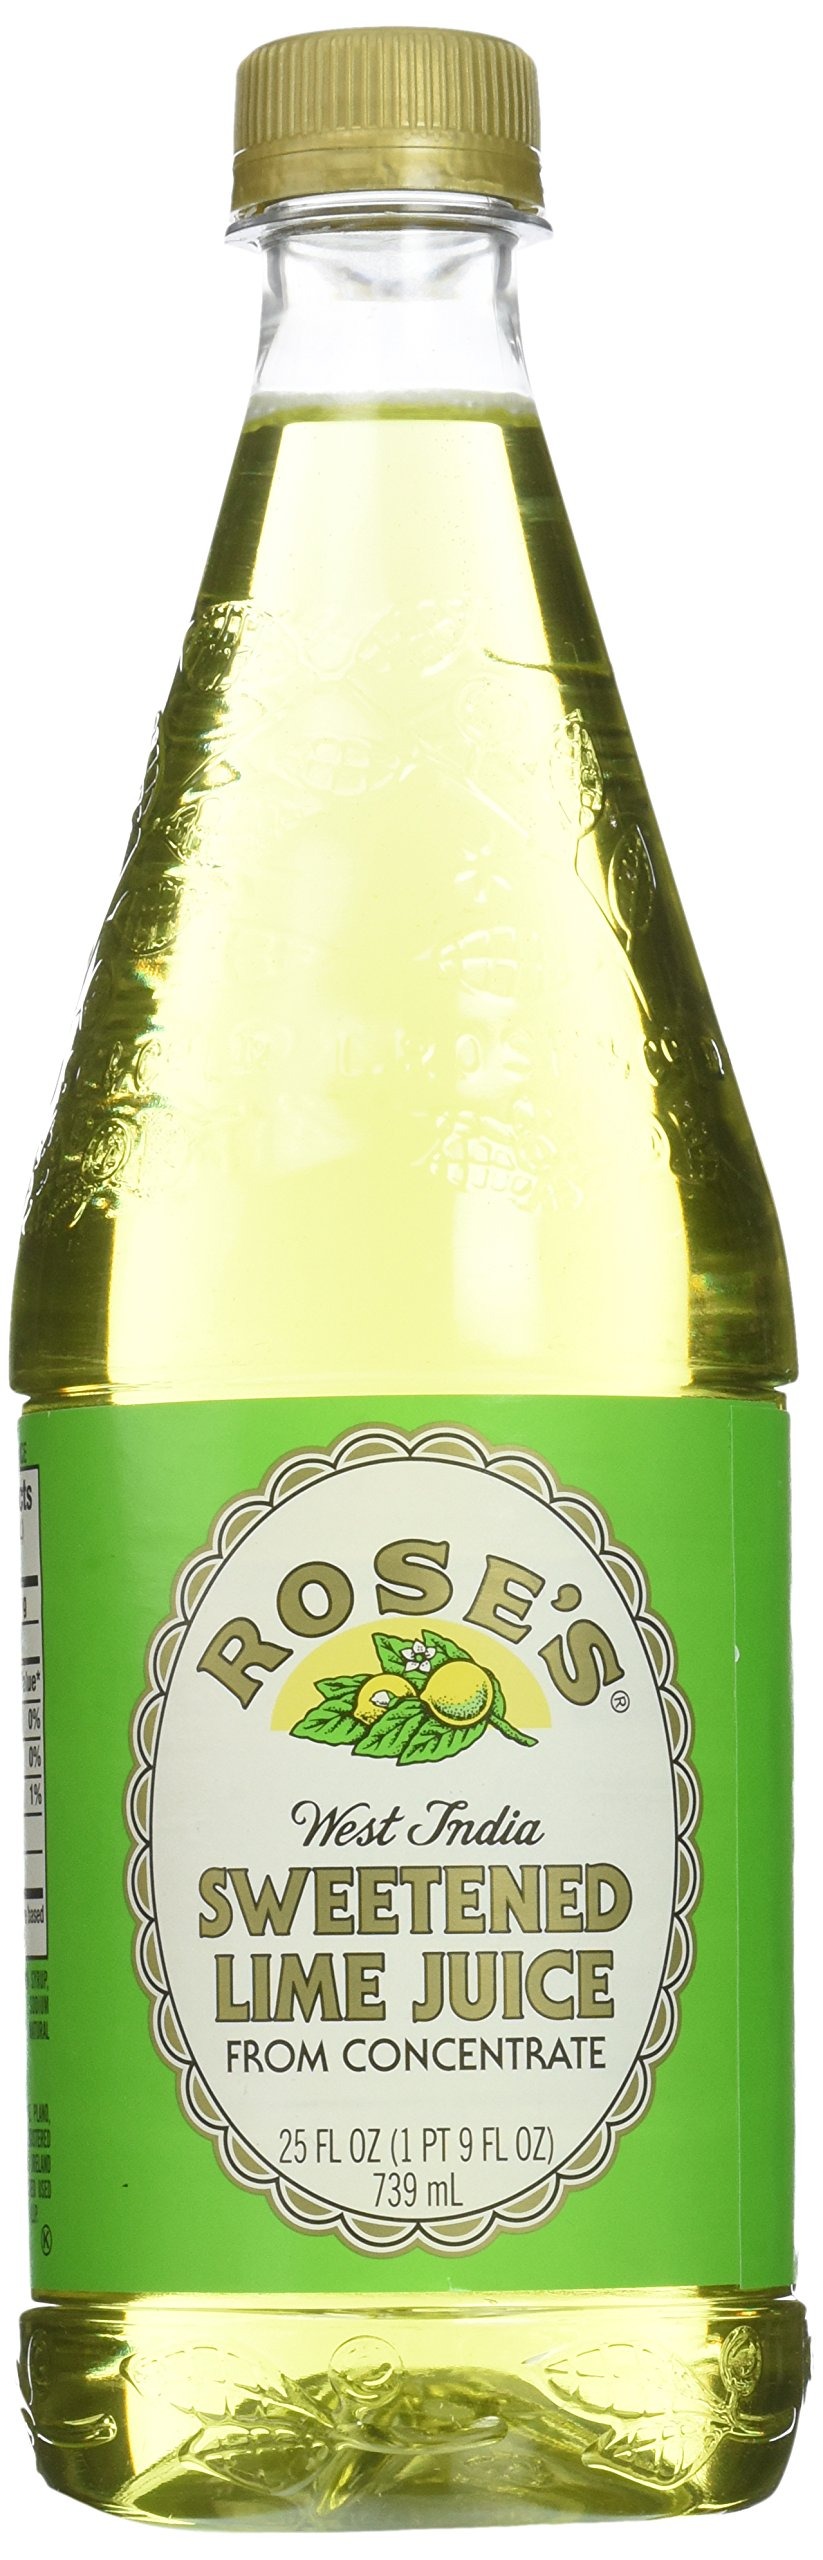
Item Name: Rose's Lime Juice, 25 Fl Oz (Pack of 3)
Bullet Point 1: Made with real lime juices
Bullet Point 2: Great way to add a splash of color to any drink
Bullet Point 3: Perfect for non-alcoholic drinks too!
Value: 75.0
Unit: Fl Oz

Price: 29.99